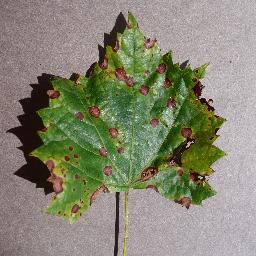
Label: Grape___Black_rot